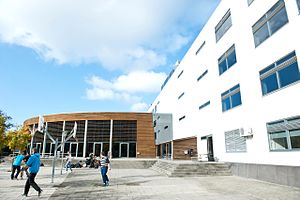
Aalborg Handelsskole
Aalborg Handelsskole - Strandvejen
Aalborg Handelsskole
Aalborg Handelsskole er én af Aalborgs største og ældste uddannelsesinstitutioner. Her udbydes stort set alle former for uddannelse inden for det merkantile område. Det gælder både handelsgymnasiale uddannelser, erhvervsuddannelser og flere typer af efter og videreuddannelser for unge, voksne og virksomheder. Aalborg Handelsskole blev grundlagt i 1875.